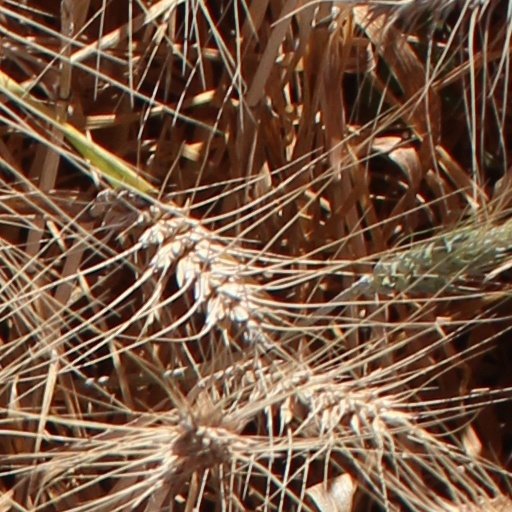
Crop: wheat